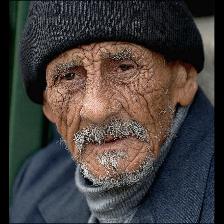
Label: Human